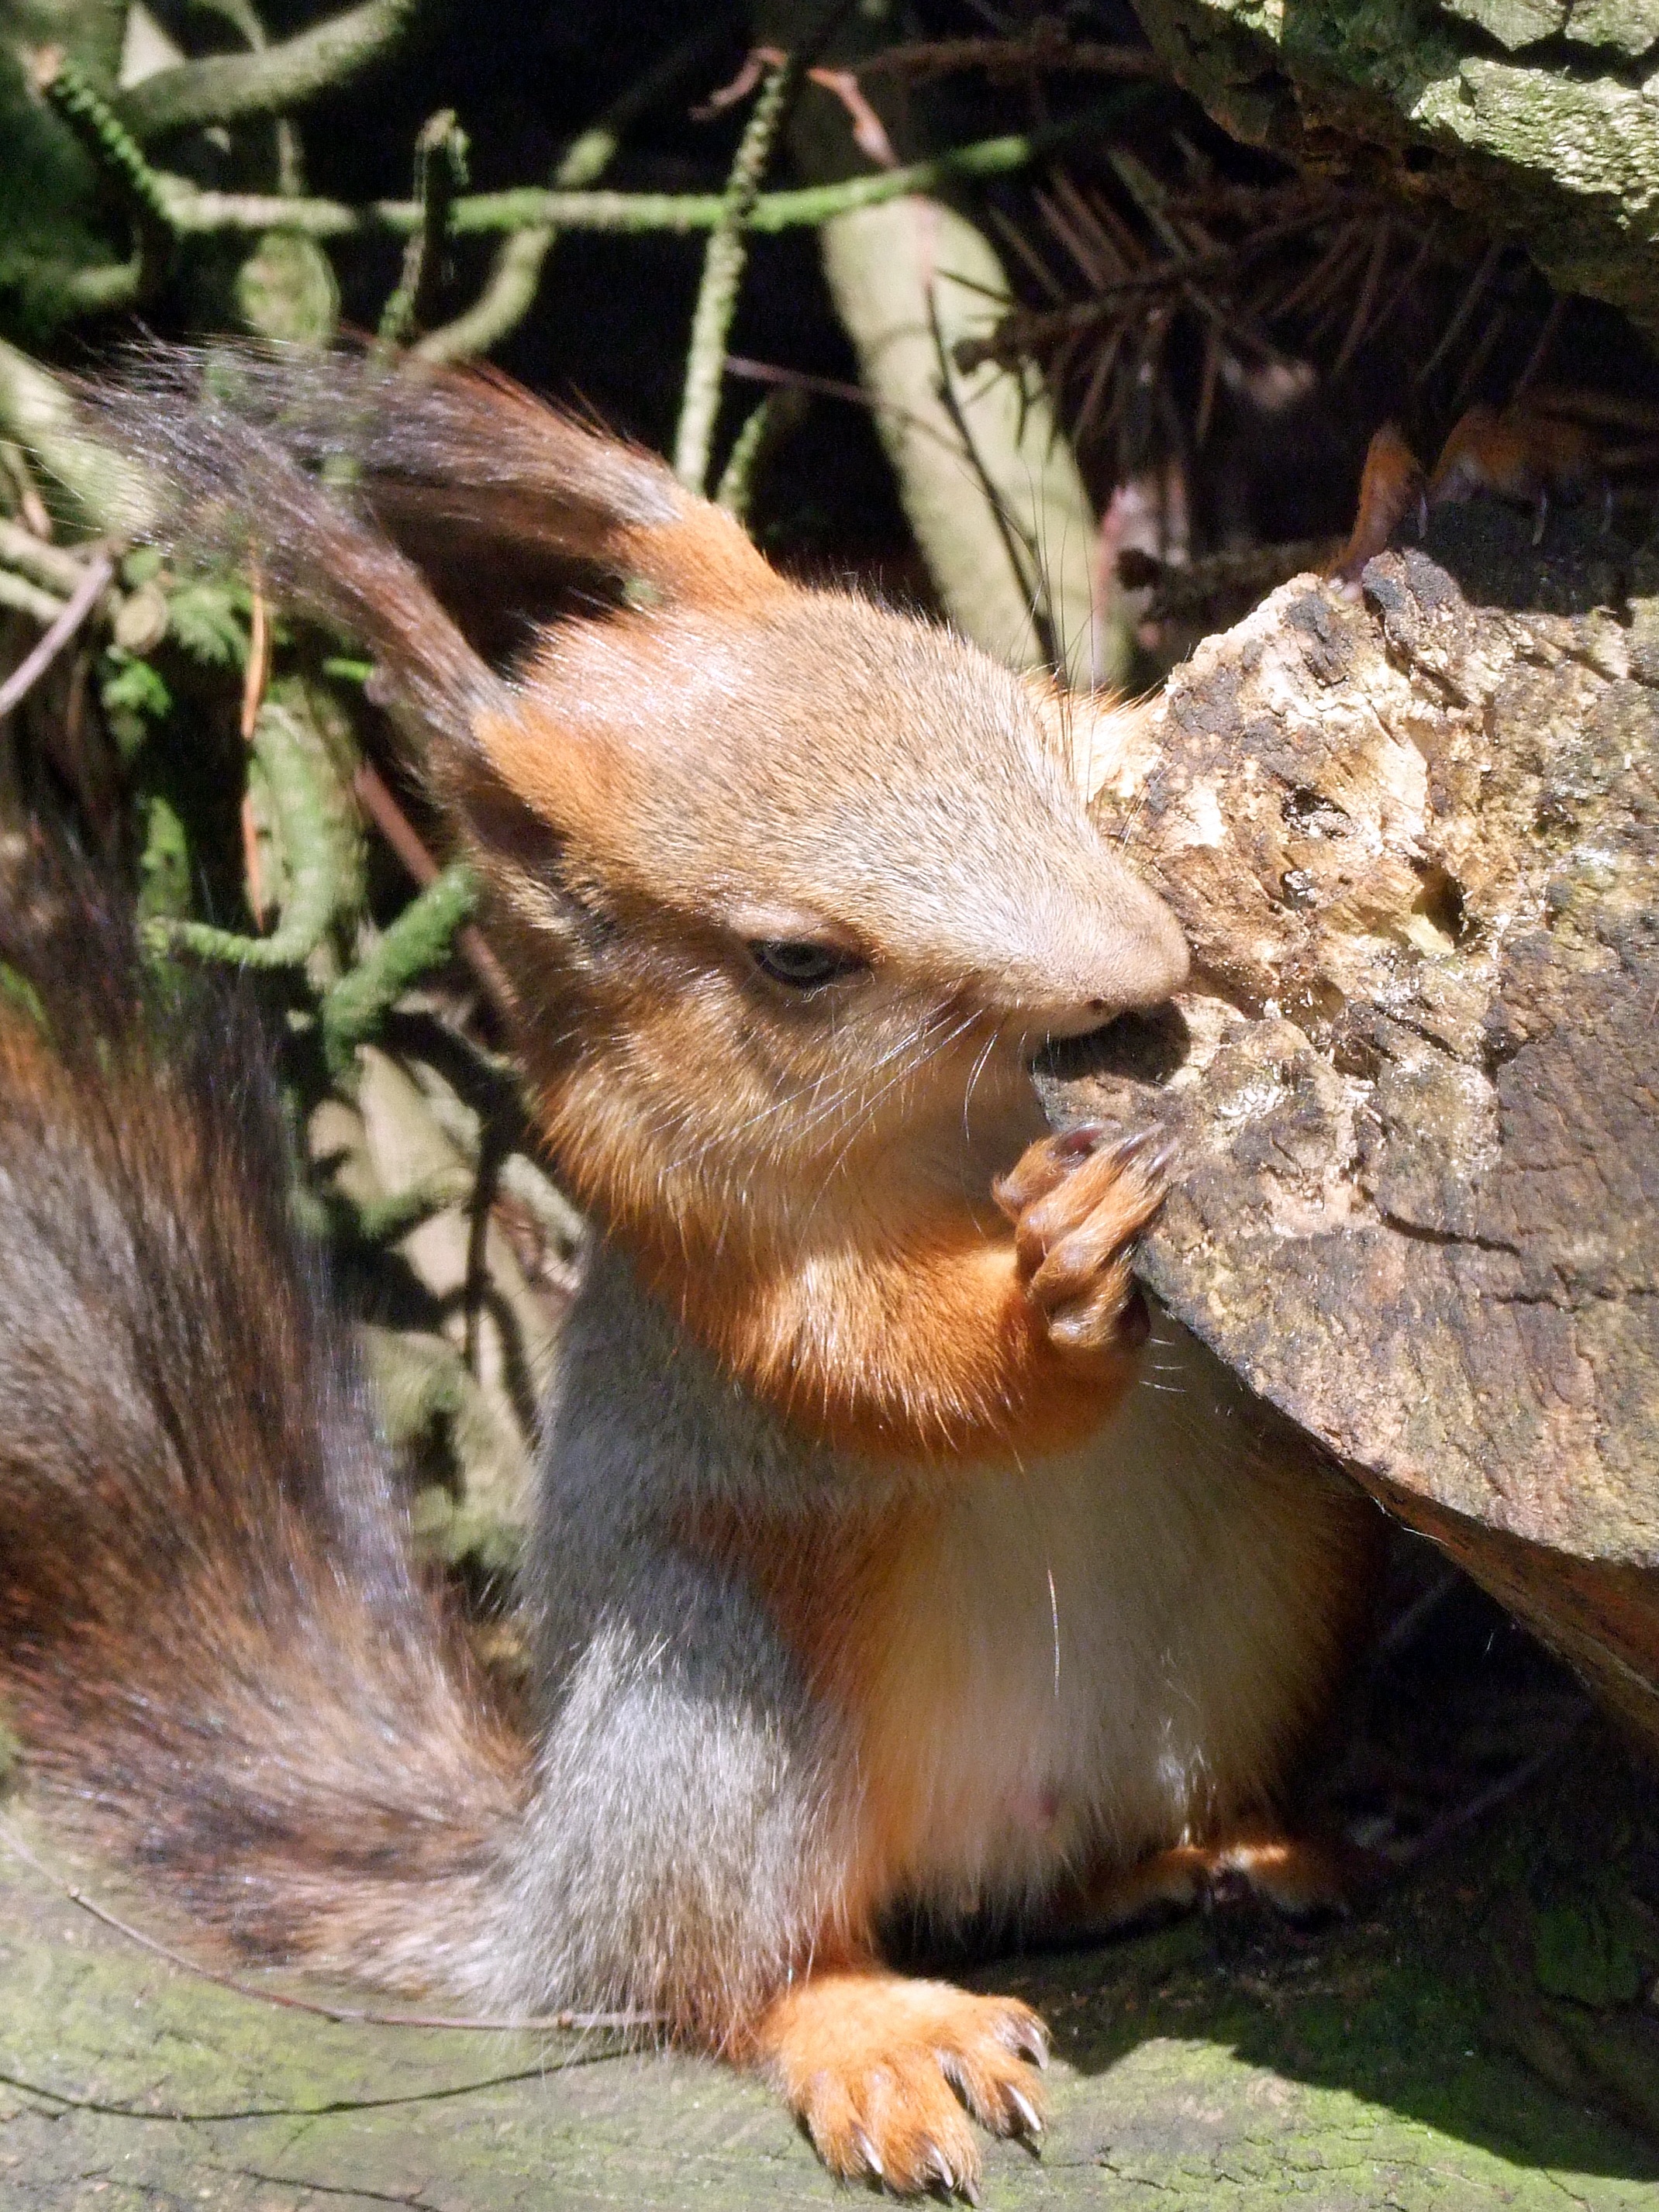
hair, animal, cute, wildlife, zoo, fur, log, brown, mammal, squirrel, croissant, rodent, fauna, grey, vertebrate, chipmunk, nager, animal world, sciurus